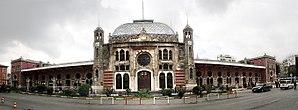
Istanbul ou Istamboul [istɑ̃bul], appelé officiellement ainsi à partir de 1930 et auparavant Constantinople, est la plus grande ville et métropole de Turquie et la préfecture de la province homonyme, dont elle représente environ 50 % de la superficie mais plus de 97 % de la population. Quatre zones historiques de la ville sont inscrites sur la liste du patrimoine mondial de l'Unesco depuis 1985. Istanbul est le principal centre économique de la Turquie mais aussi la capitale culturelle du pays.
La gare de Sirkeci est une gare terminus d'Istanbul, située sur la partie européenne de la ville dans le quartier d'Eminönü. Inaugurée en 1890 par le sultan Abdülhamid II, il s'agit du terminus de l'Orient Express.